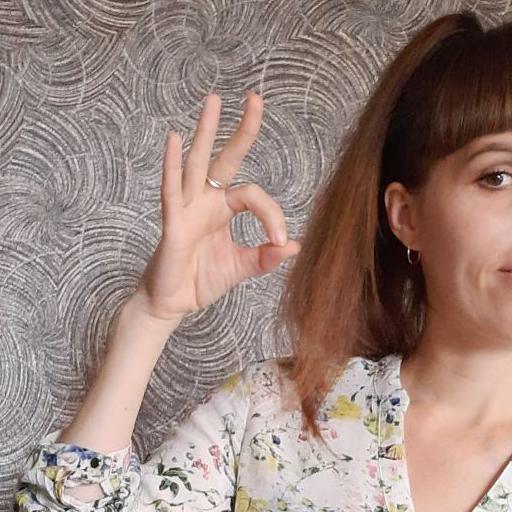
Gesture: ok